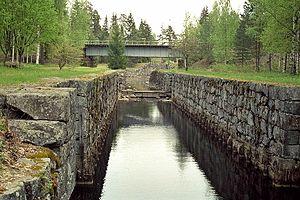
La Savonie du Nord est une région de l'Est de la Finlande. Elle a pour capitale Kuopio.